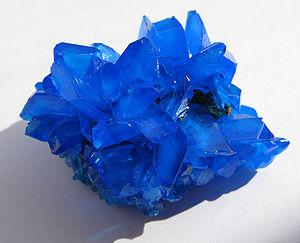
La chalcantite, est une espèce minérale composée de sulfate de cuivre pentahydraté de formule : CuSO₄·5 H₂O, pouvant contenir des traces de Fe ; Mg ; Co. De couleur bleue intense parfois nuancée de vert, c'est un minéral évaporitique secondaire d'altération typique des milieux arides cuprifères, il est à l'origine formé notamment à partir des sulfures de cuivre, tels que la chalcocite ou la chalcopyrite exposés à l'oxygène de l'air.
Double est un épisode de la série télévisée Stargate SG-1. C'est le septième épisode de la saison 1.
Les faux minéraux et fossiles sont des minéraux et fossiles non naturels, fabriqués par l'homme. Il peut s'agir soit d'un minéral ou fossile naturel transformé par l'homme pour en faire un autre, soit d'un minéral ou fossile entièrement artificiel. On parle aussi de faux lorsque l'appellation n'est pas la bonne : synonymies, fausse appellation. En résumé, il s'agit d'une imitation non délictuelle quand l'objet en porte la précision, ou de contrefaçon quand aucune précision n'est donnée.